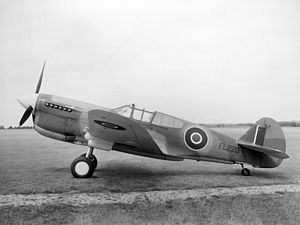
Curtiss P-40 Warhawk / Udgaver / P-40F / P-40L, Packard Merlin-udgaverne
Kittyhawk Mk IIA (P-40F)
Curtiss P-40 Warhawk er en amerikansk jager, kendt fra 2. verdenskrig.